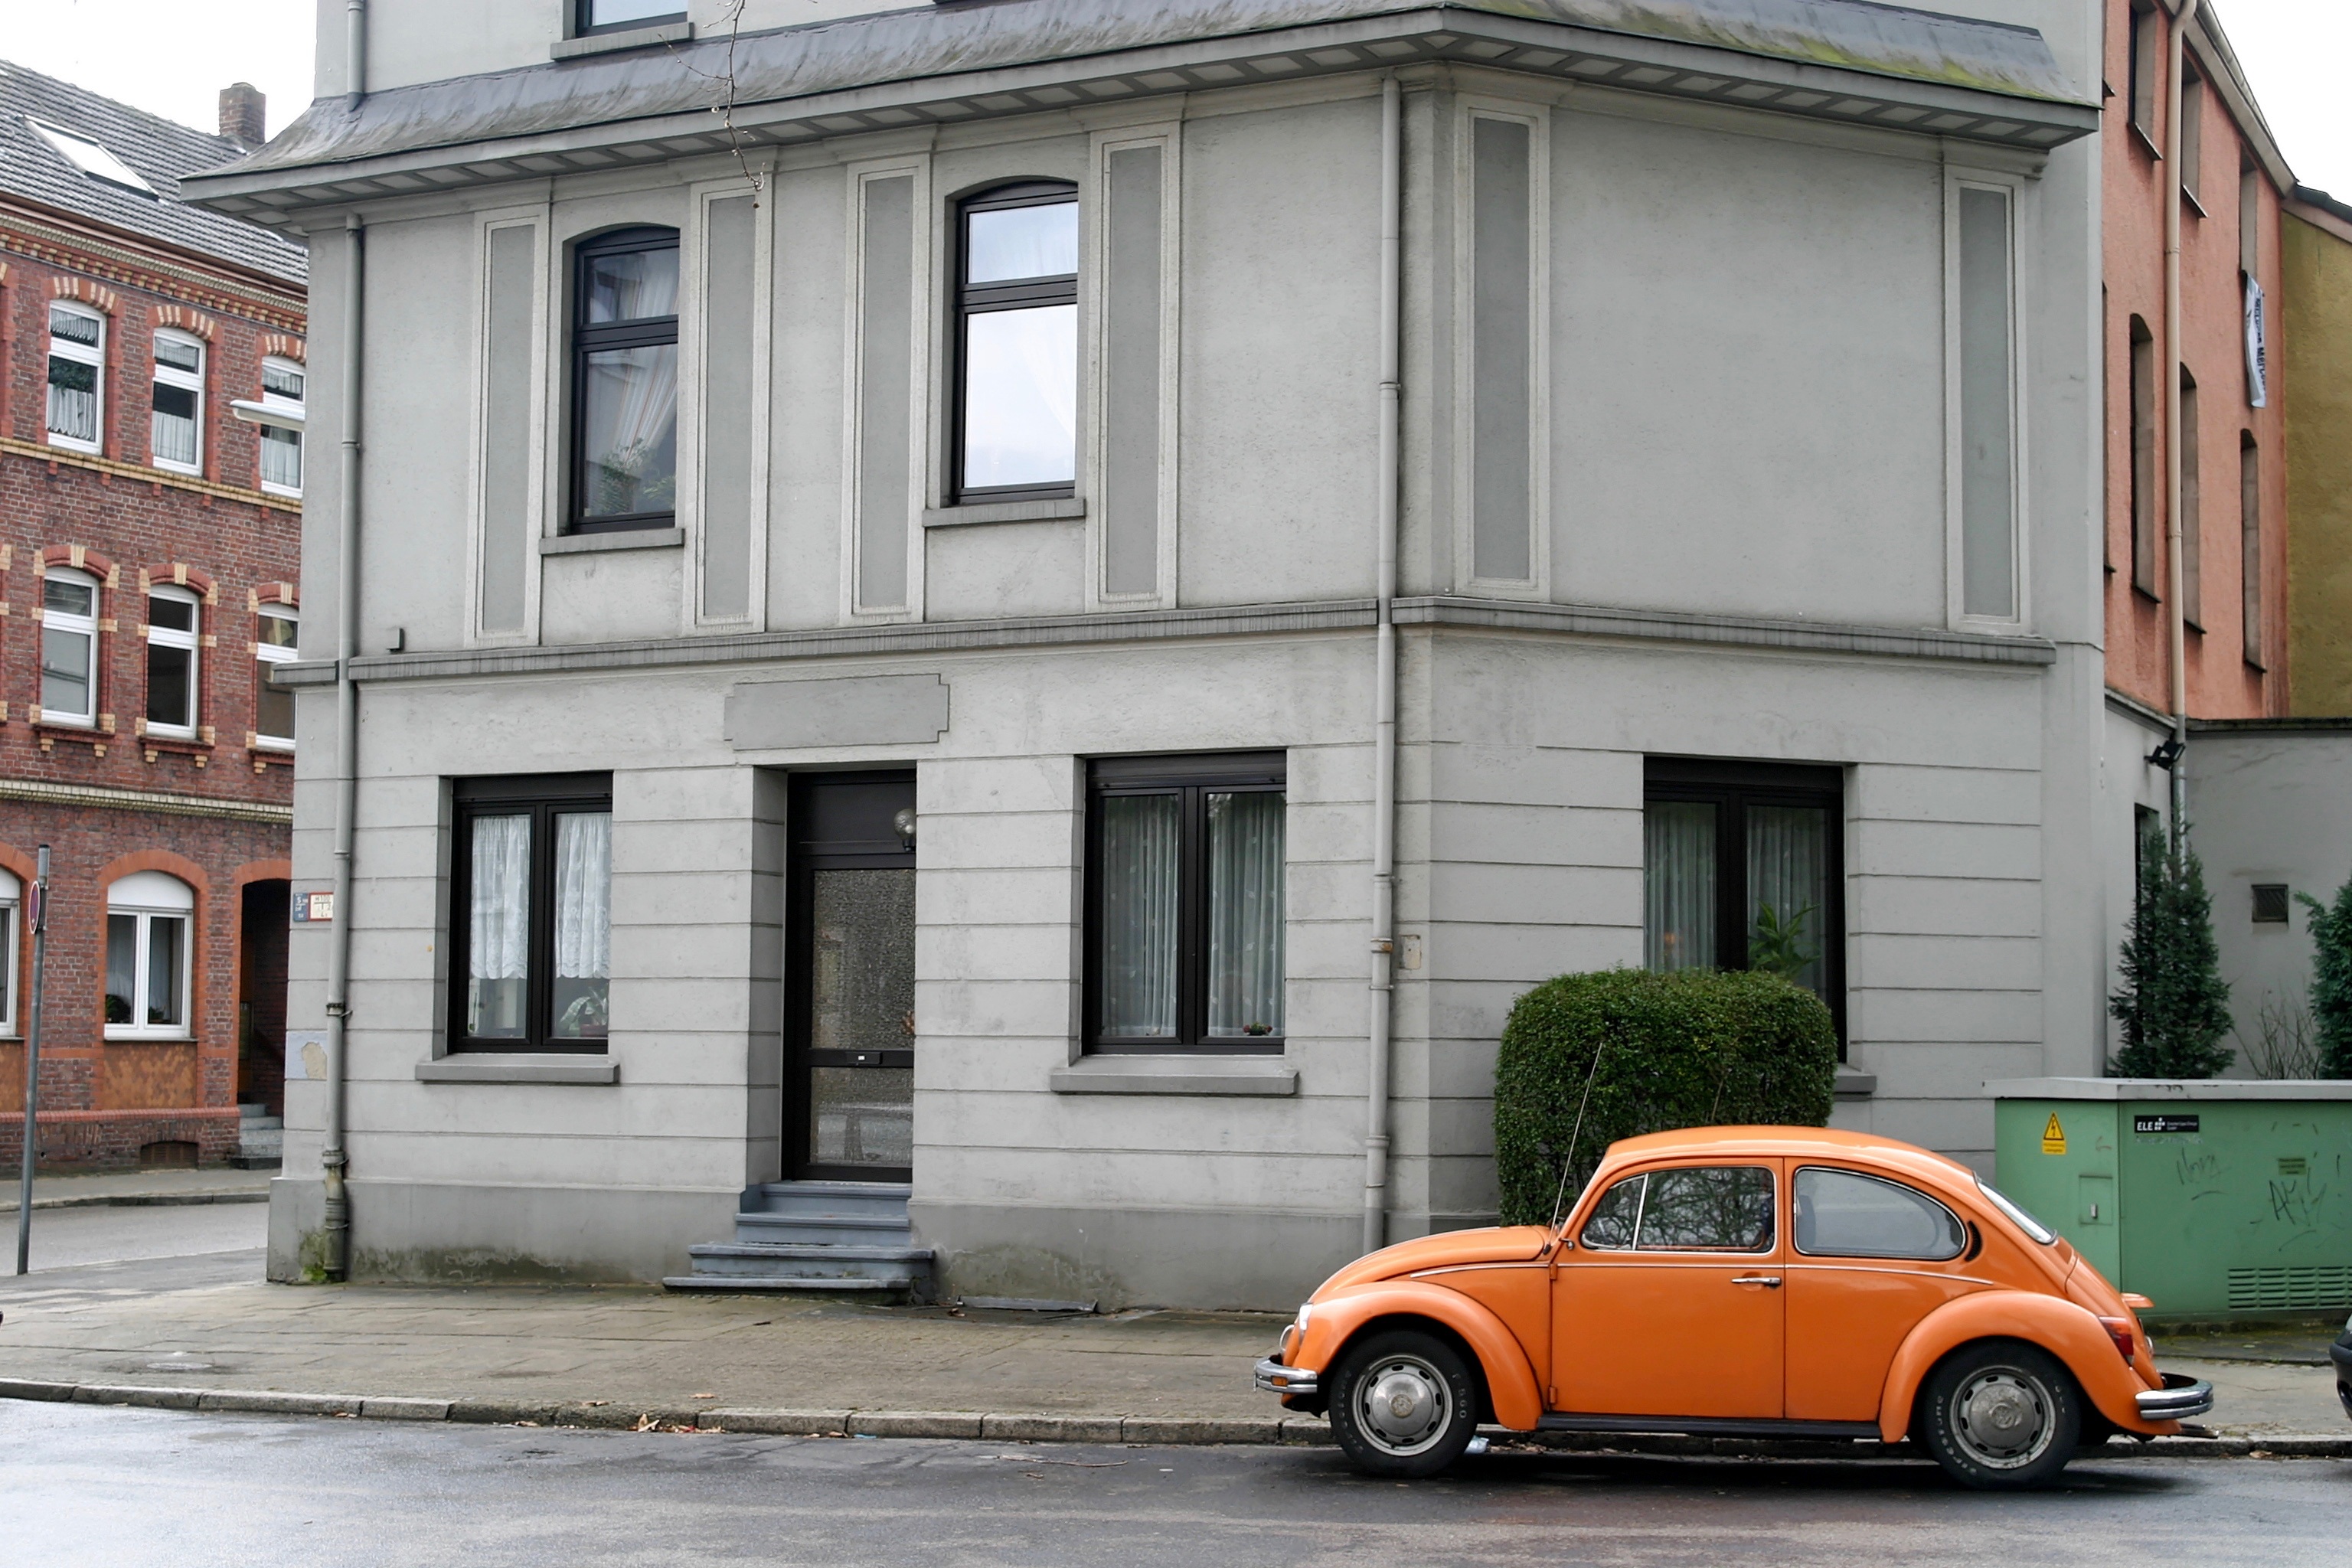
architecture, road, street, car, house, home, orange, vehicle, facade, old town, beetle, pkw, neighbourhood, residential area